Love per Square Foot

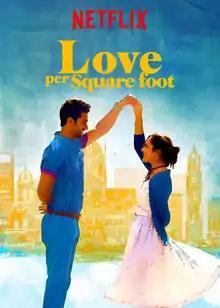
Poster

Love Per Square Foot is a 2018 Indian Hindi-language romantic comedy film directed by Anand Tiwari and produced by Ronnie Screwvala, under his newly established banner RSVP Movies. The film, which stars Vicky Kaushal and Angira Dhar in the lead roles, is about Sanjay and Kareena who try to find a house in Mumbai. They do not have enough money to earn individually, in order to buy a home, so they enter into a marriage of convenience.